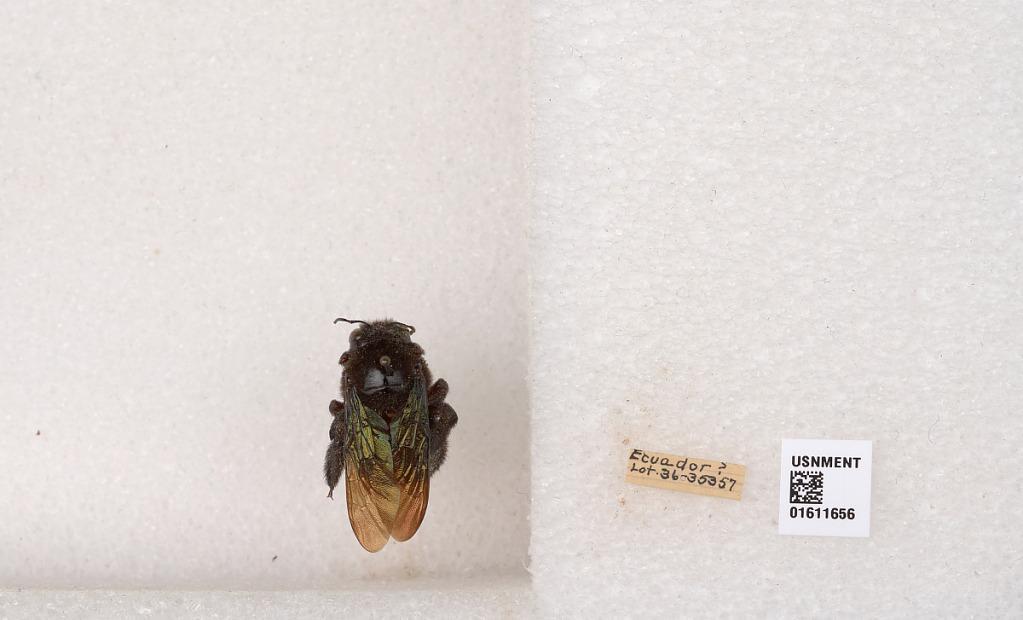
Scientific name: Xylocopa (Neoxylocopa) sp.
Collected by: C. Michener
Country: Ecuador
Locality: Ecuador ?